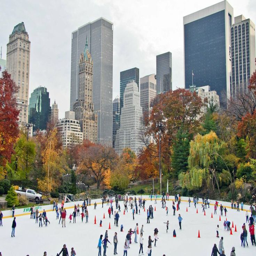
things to do this winter - most tourist free :)